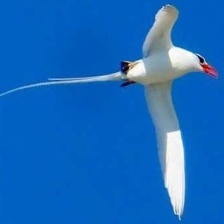
Species: RED BILLED TROPICBIRD
Scientific name: PHAETHON AETHEREU